Hot-bulb engine

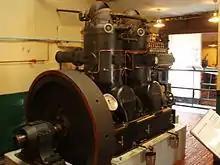
A vertical twin-cylinder hot-bulb engine, developing 70 horsepower. This engine has a top speed of 325 revolutions per minute.

At the start of the 20th century there were several hundred European manufacturers of hot-bulb engines for marine use. In Sweden alone there were over 70 manufacturers, of which Bolinder is the best known; in the 1920s they had about 80% of the world market. The Norwegian Sabb was a very popular hot-bulb engine for small fishing boats, and many of them are still in working order. In America, Standard, Weber, Reid, Stickney, Oil City, and Fairbanks Morse built hot-bulb engines.